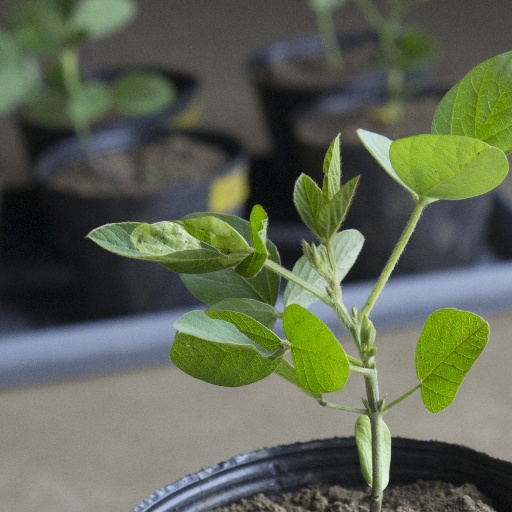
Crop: soybean